Madhu Iyer

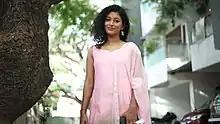
Madhu Iyer in 2022

She has recorded songs for films and albums in various Indian languages and has established herself as a known playback singer of South Indian cinema. Madhu aspired to become a playback singer from an early age. At the age of four, she started performing on stages.